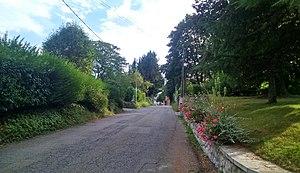
Une rue au centre de Trévignin (Savoie).
Trévignin est une commune française située dans le département de la Savoie, en région Auvergne-Rhône-Alpes.